List of artistic depictions of Mahatma Gandhi

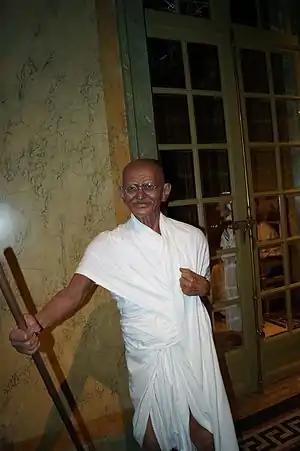
Mahatma Gandhi wax statue

In 1996, the Government of India introduced the Mahatma Gandhi series of currency notes in rupees 5, 10, 20, 50, 100, 500 and 1000 denomination. Today, all the currency notes in circulation in India contain a portrait of Mahatma Gandhi. In 1969, the United Kingdom issued a series of stamps commemorating the centenary of Mahatma Gandhi.